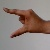
The image shows a hand gesture representing the letter 'Z' in Indian Sign Language.